Gothic art in Milan

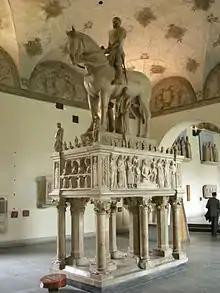
Equestrian monument to Bernabò Visconti by Bonino da Campione.

The interior has a Latin cross plan with the hall divided into five naves, with a slightly projecting transept divided into three naves and a semi-octagonal apse. The rib vaults are supported by polystyle pillars with capitals decorated with "saints" placed in niches by Giovannino de' Grassi.